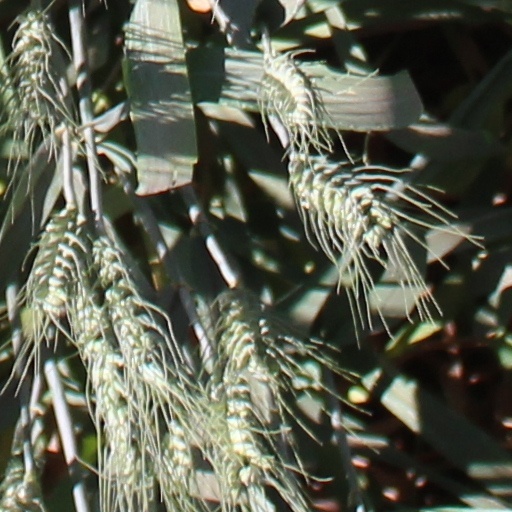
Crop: wheat